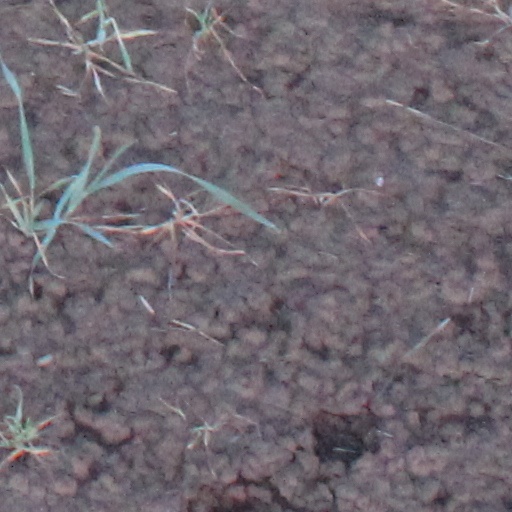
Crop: wheat